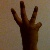
The image shows a hand gesture representing the number 6 in Indian Sign Language.